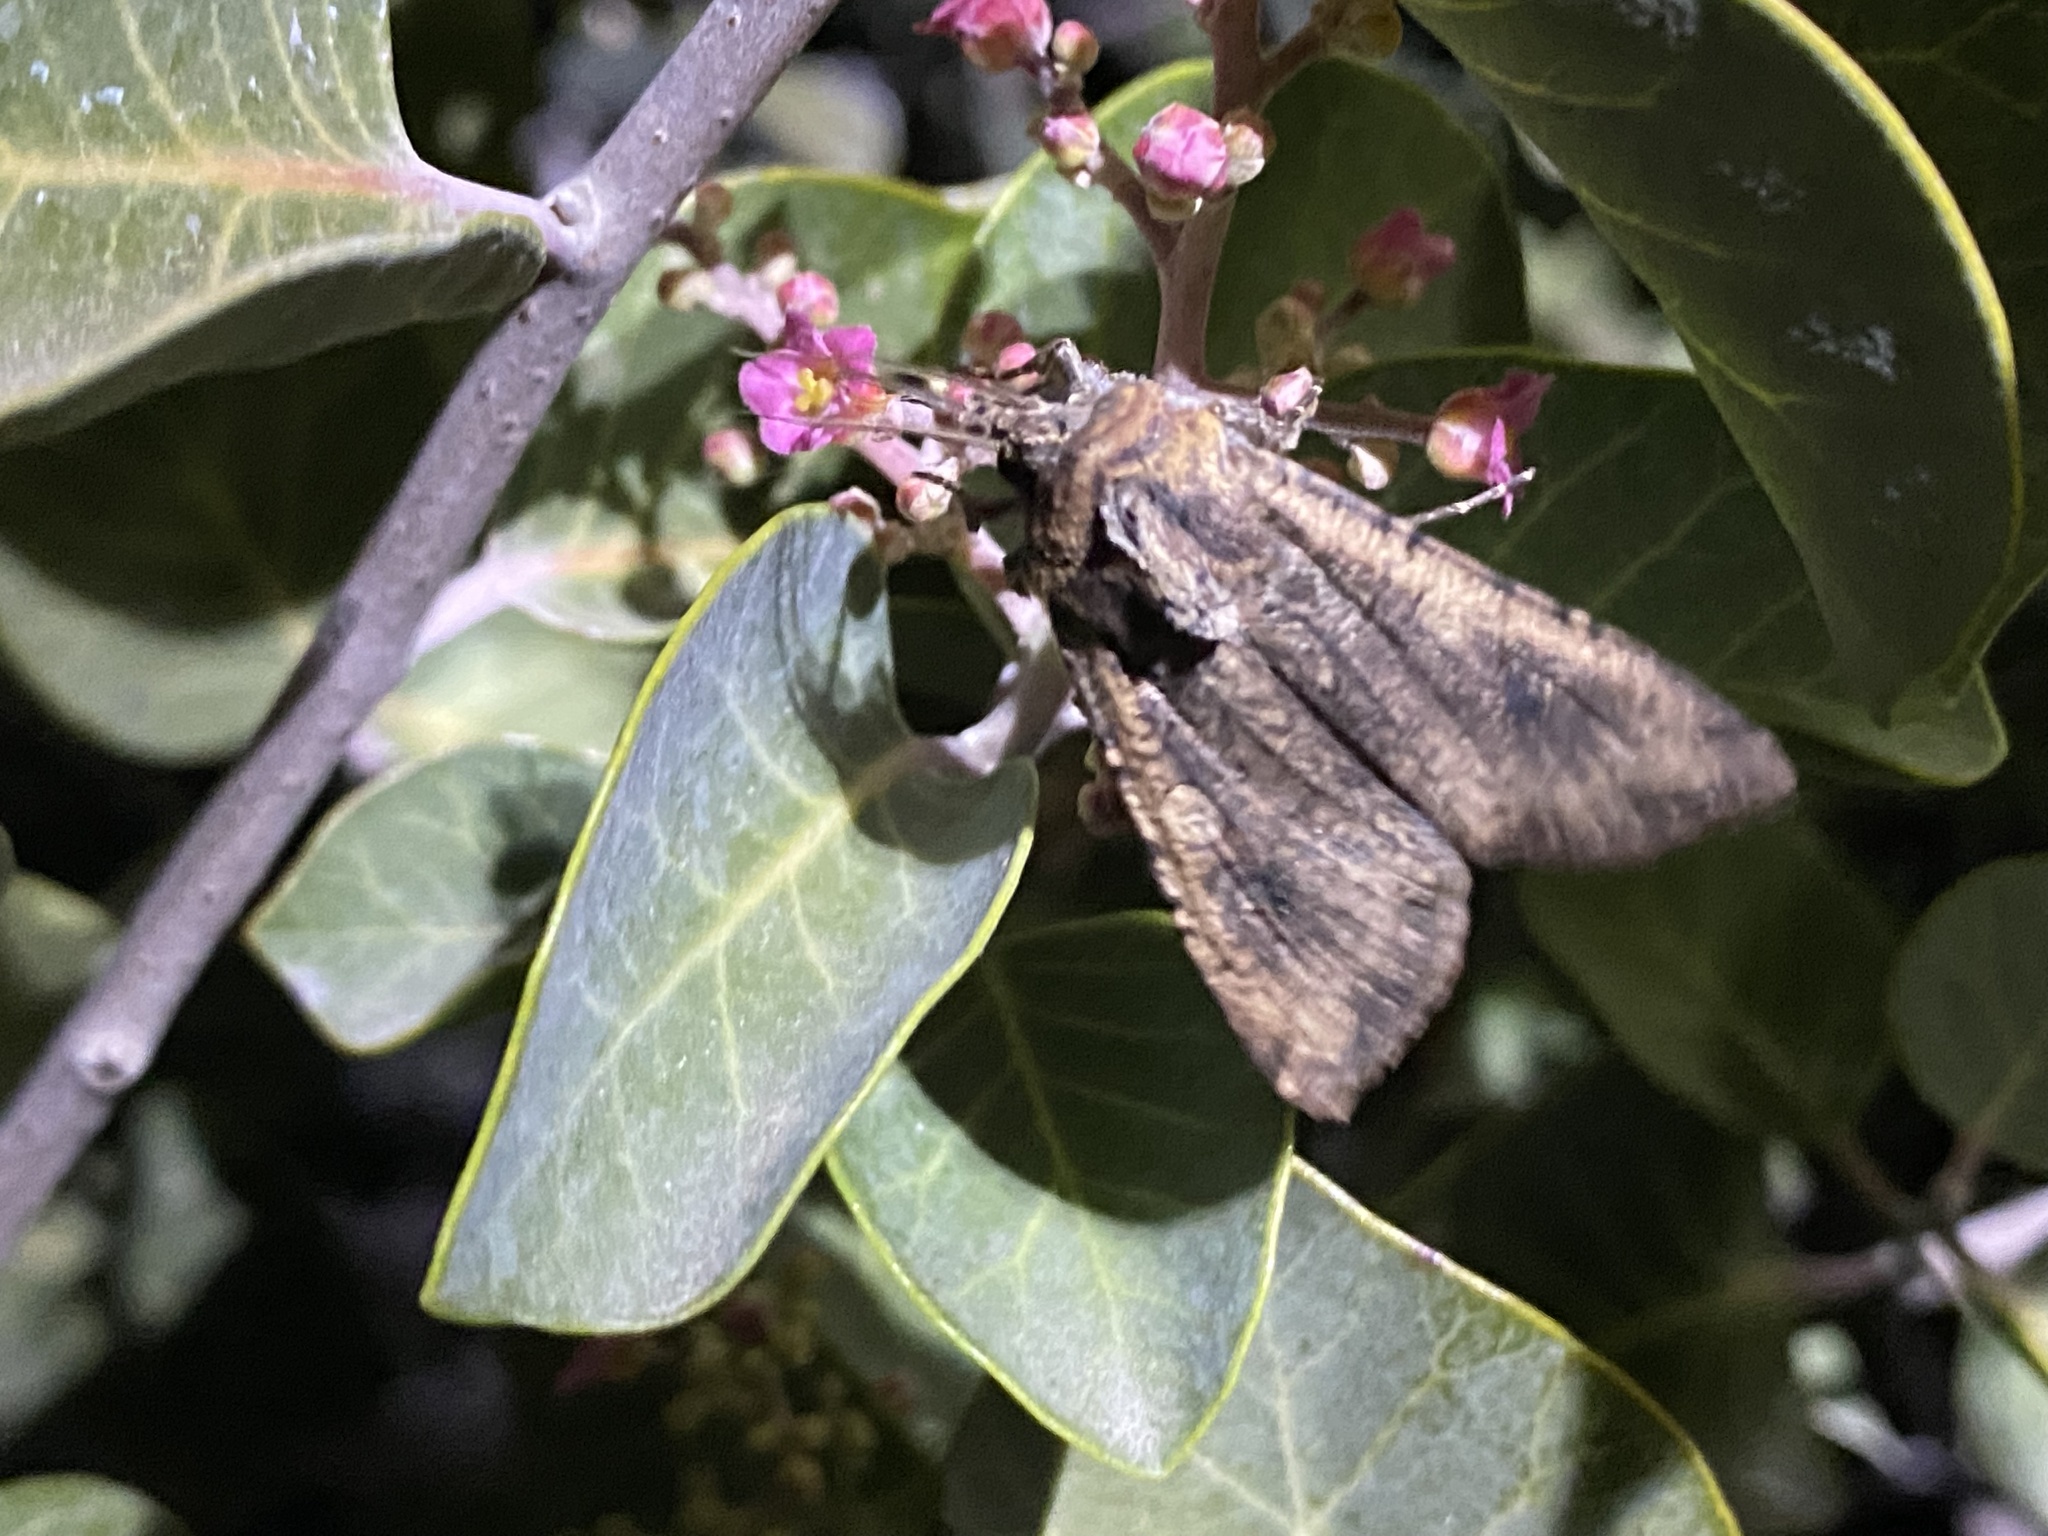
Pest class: cutworms